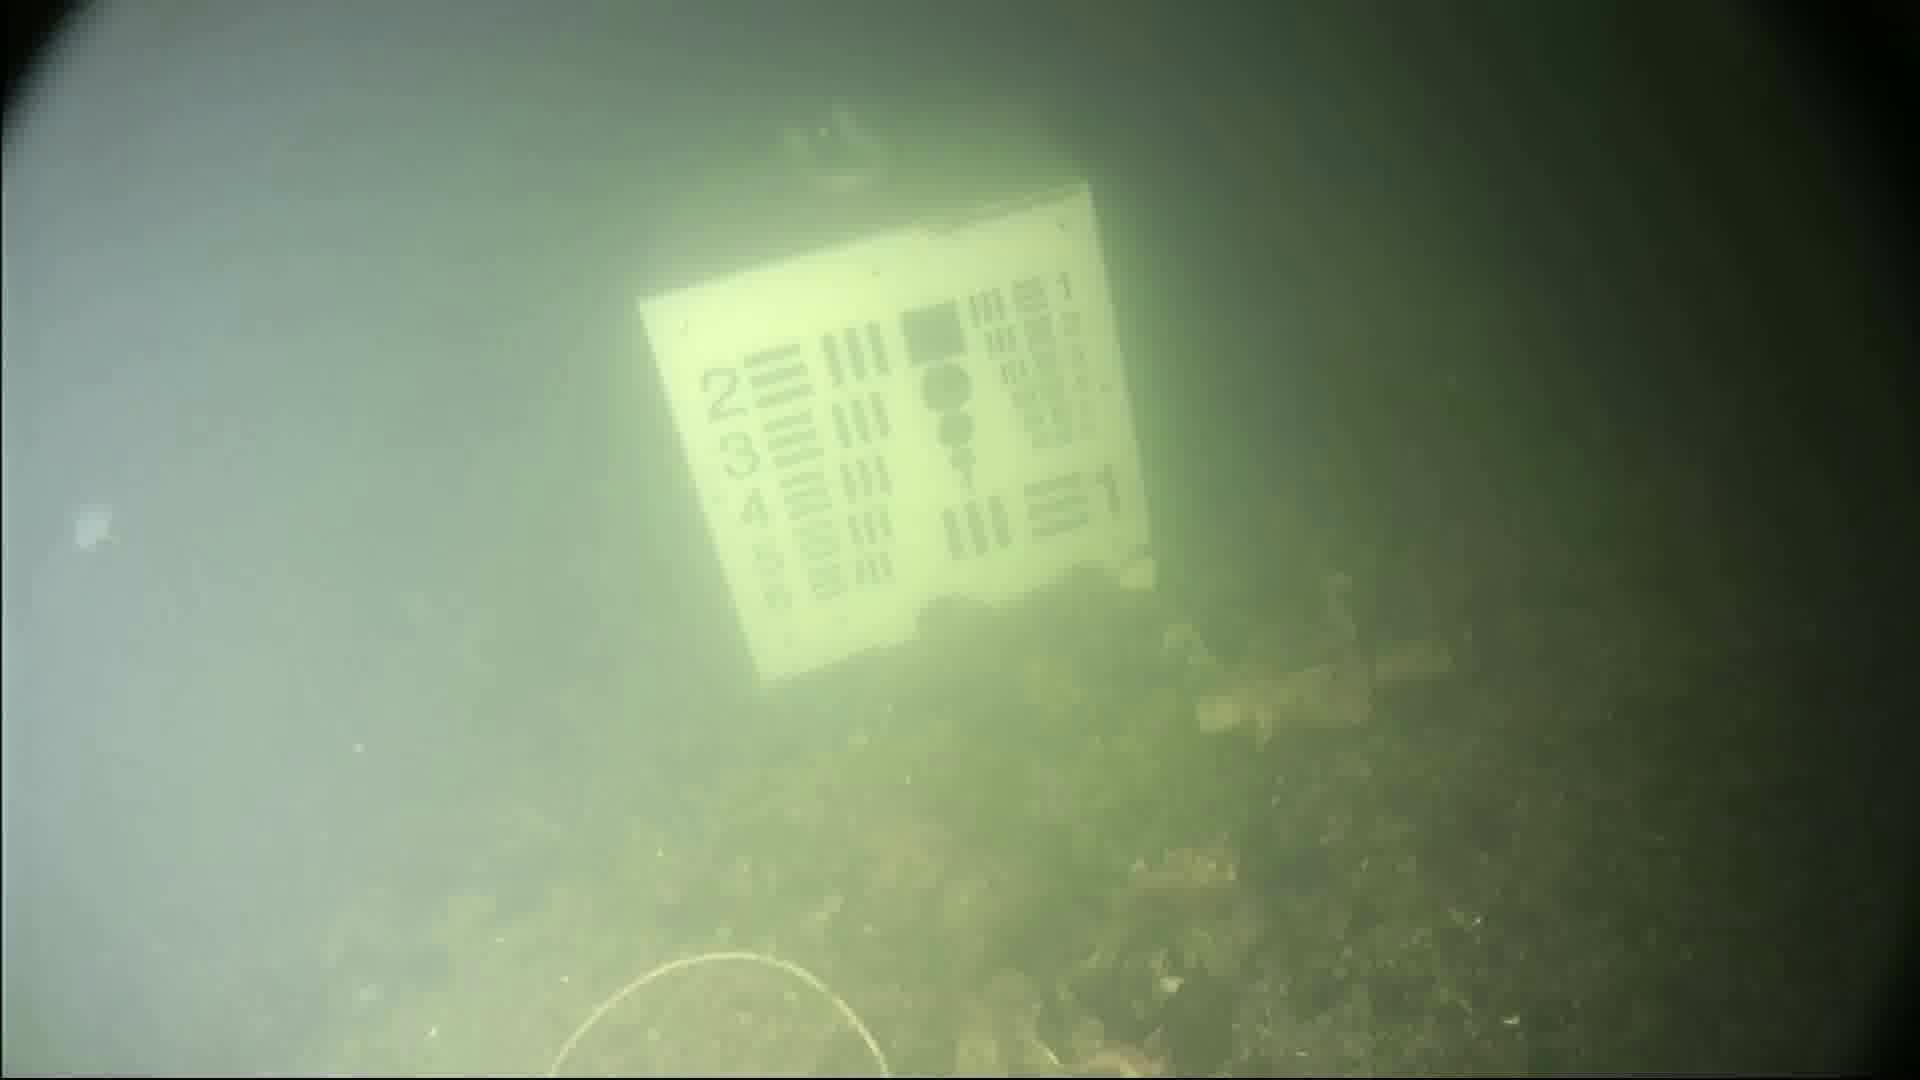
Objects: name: jellyfish